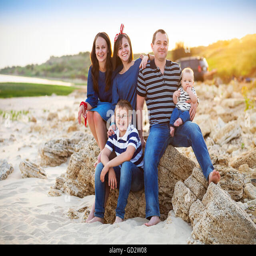
family of five having fun on the beach .